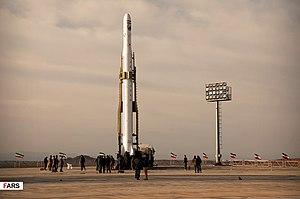
Qased est un lanceur spatial iranien, ayant effectué son premier vol le 22 avril 2020. Tiré comme un missile, ce lanceur doit permettre de pouvoir effectuer des lancements dans un délai court depuis n'importe quelle base d'Iran. Qased devient donc le troisième lanceur orbital iranien, après Safir et Simorgh, et le premier consacré aux lancements militaires, là où Safir et Simorgh servent au programme spatial civil du pays.